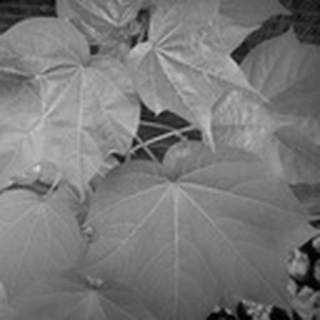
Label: healthy_cotton